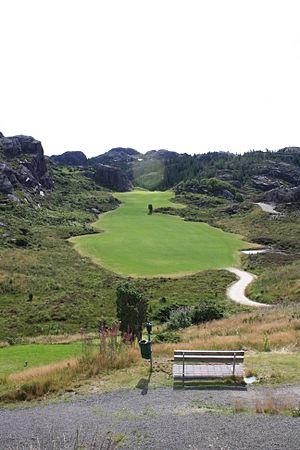
Comme toute activité humaine, la pratique du golf, comme la construction et l’entretien de terrains de golf génèrent des impacts environnementaux. Ces impacts sont notamment liés à la production et à la fin de vie des matériels utilisés pour le jeu ou l'entretien des terrains, aux moyens de transport utilisés pour les déplacements des pratiquants et employés, mais aussi aux terrains de golf et à leur gestion. Cette activité, sportive et de loisir, semble être de celles qui mobilisent le plus de ressources naturelles. Elle disperse dans l’environnement des quantités importantes d’intrants. Mais selon ses promoteurs, un terrain de golf peut aussi parfois présenter des aspects positifs pour l'environnement.